Lithuanian cuisine

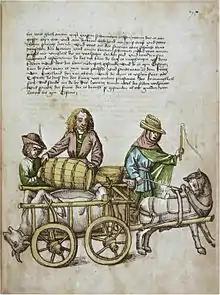
Salt-cured ox, the barrel of beer and other food from Lithuania being sent to the feast of the Council of Constance. (Rosgartenmuseum Konstanz, Hs. 1, Richental: Konzilschronik)

Longlasting agricultural and foraging traditions along with a variety of influences during the country's history formed Lithuanian cuisine.